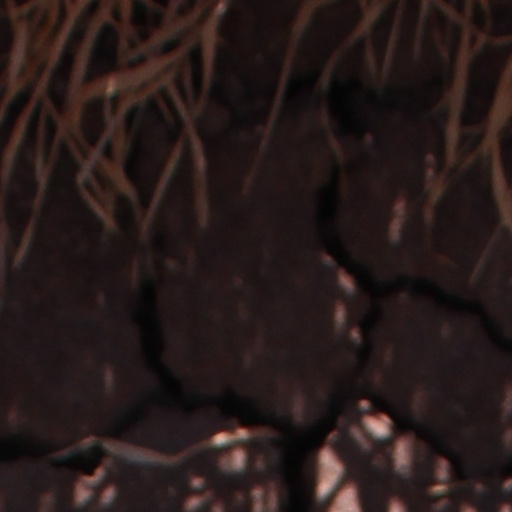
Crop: wheat